Alan Winton

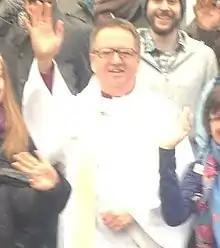
Winton in 2014

Alan Peter Winton (born 4 September 1958) is a retired bishop who served as Bishop of Thetford in the Church of England Diocese of Norwich.